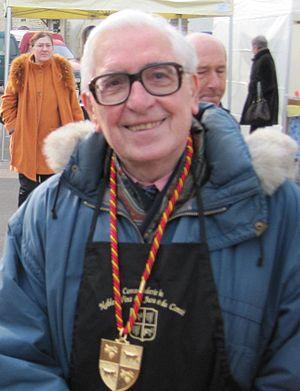
André Besson - Journaliste écrivain français de Franche Comté
Le français de Franche-Comté désigne la variante régionale du français parlé en Franche-Comté. Celle-ci a été influencée par le franc-comtois et le francoprovençal jurassien.
André Besson, né le 27 octobre 1927 à Dole, est un écrivain et journaliste français, auteur régionaliste de Franche-Comté.
Dole est une commune française, siège de la communauté d'agglomération du Grand Dole. Elle se situe dans le département du Jura, en région Bourgogne-Franche-Comté. Dole fait partie de la région culturelle et historique de Franche-Comté, dont elle a été la capitale jusqu'en 1676.